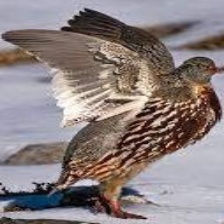
Species: SNOW PARTRIDGE
Scientific name: LERWA LERWA
ImageNet parent category: partridge